Blantyre

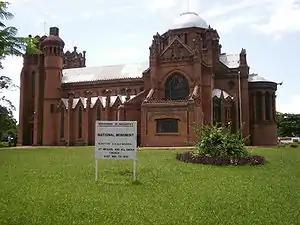
St Michael and All Angels Church, Church of Central Africa Presbyterian

The employment structure includes formal and informal sectors, together offering employment that is estimated to be between 50,000 and 55,000 jobs and absorbing 62% of the labour force. The formal sector employment consists of primary, secondary and tertiary industry sub-sectors, and the informal sector is principally small-scale business operations. The tertiary or services industry sub-sector is leading in terms of employment creation and importance to the economy of the city; it employs 26,074 people accounting for 56.5% of total formal employment. The secondary industry sub-sector employs 18,824 people principally in manufacturing and accounts for about 41% of the total employment. Information on informal sector activities is scanty or non-existent. But a recent study by Africon and field investigation under the Blantyre City Environmental City Profile, leads to the conclusion that it is a substantial and vibrant economy, offering employment to about 4,500 people who would otherwise be unemployed.